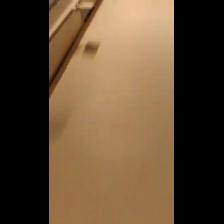
Label: NonHuman